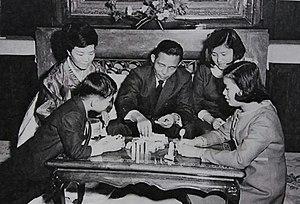
Yuk Young-soo, née le 23 septembre 1925 dans le district de Okcheon, et tuée par arme à feu le 15 août 1974 à Séoul, est la femme du troisième président sud coréen Park Chung-hee, ainsi que la mère de la onzième présidente sud coréenne, Park Geun-hye, première femme à obtenir la présidence de ce pays.